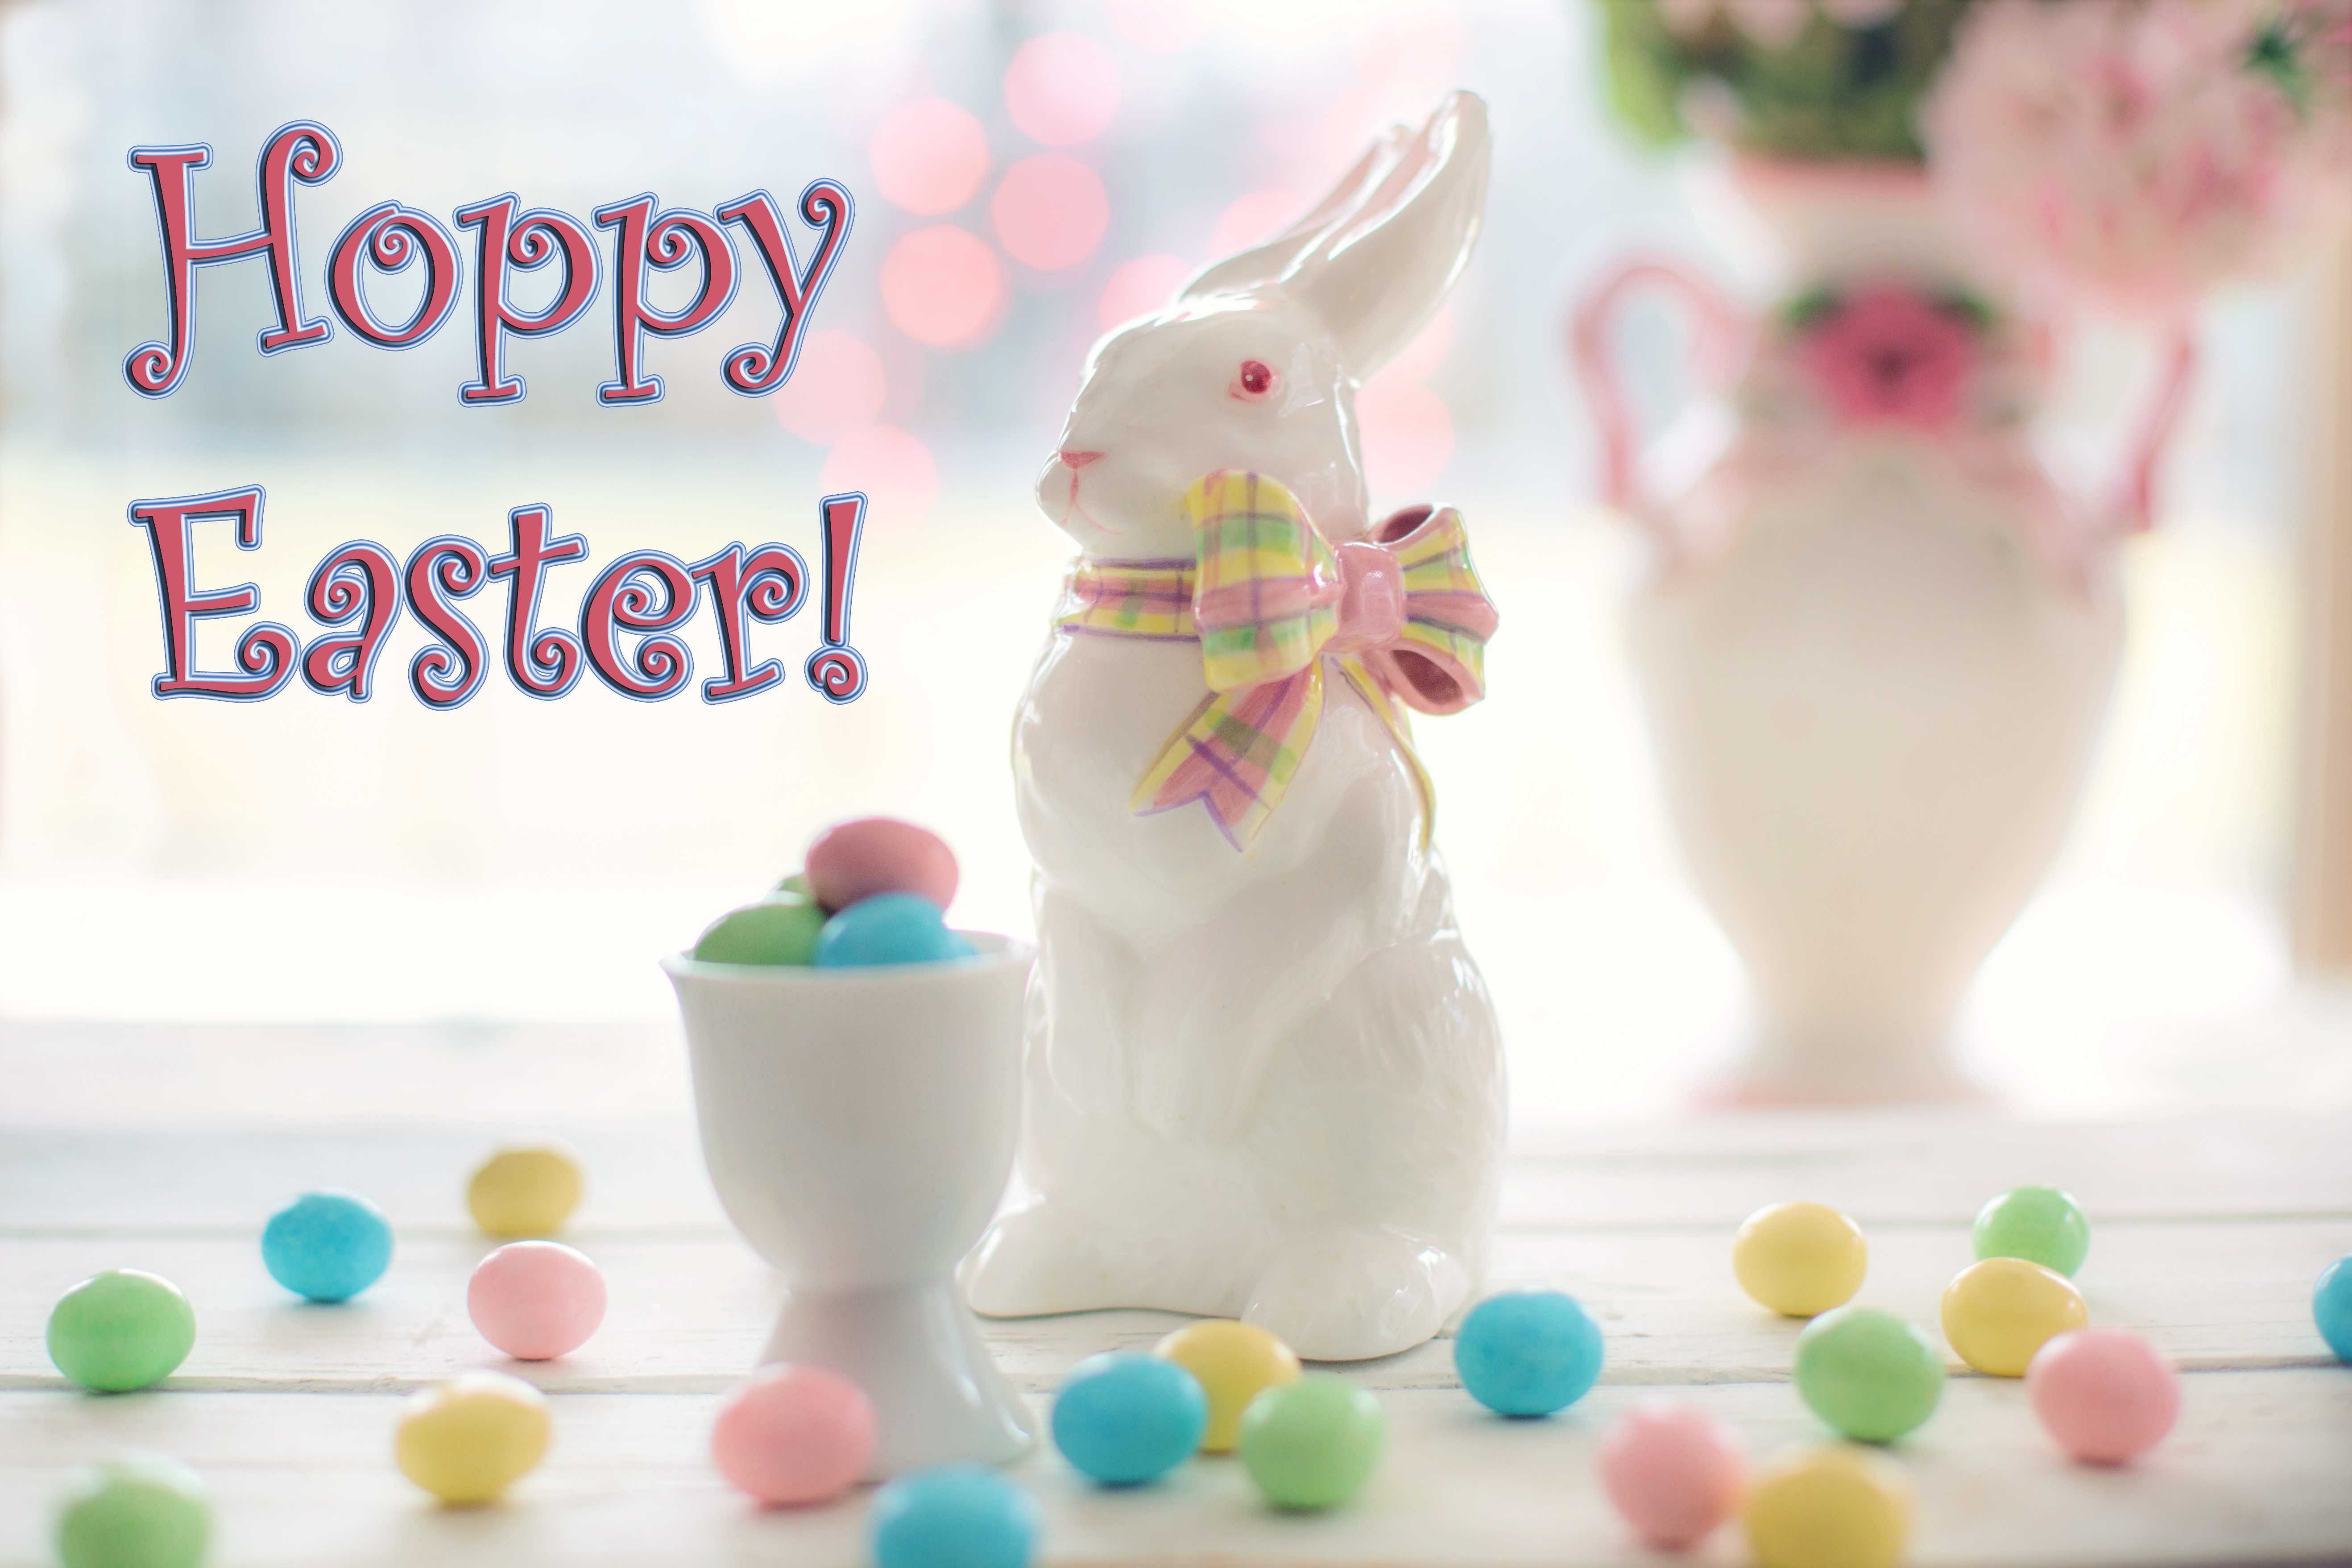
flower, celebration, decoration, food, holiday, colorful, pink, dessert, rabbit, icing, party, candy, easter, bunny, pastels, happy easter, cake decorating, baby shower